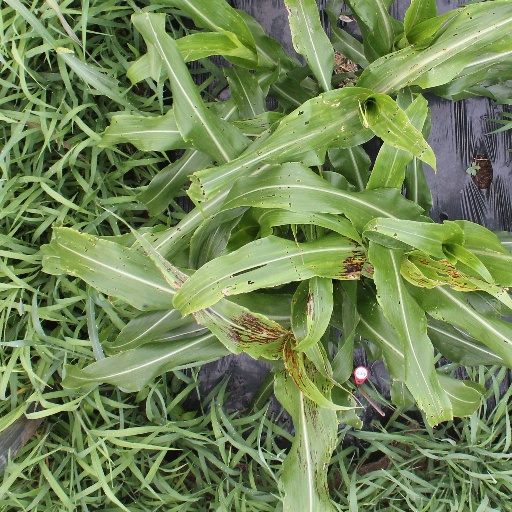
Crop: sorghum